Pottery of ancient Greece

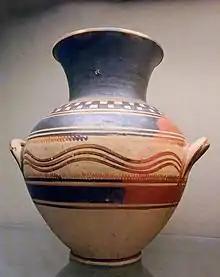
Protogeometric amphora, BM

Vases of the protogeometrical period ( BC) represent the return of craft production after the collapse of the Mycenaean Palace culture and the ensuing Greek dark ages. It is one of the few modes of artistic expression besides jewelry in this period since the sculpture, monumental architecture and mural painting of this era are unknown to us. By 1050 BC life in the Greek peninsula seems to have become sufficiently settled to allow a marked improvement in the production of earthenware. The style is confined to the rendering of circles, triangles, wavy lines and arcs, but placed with evident consideration and notable dexterity, probably aided by compasses and multiple brushes. The site of Lefkandi is one of our most important sources of ceramics from this period where a cache of grave goods has been found giving evidence of a distinctive Euboian protogeometric style which lasted into the early 8th century.